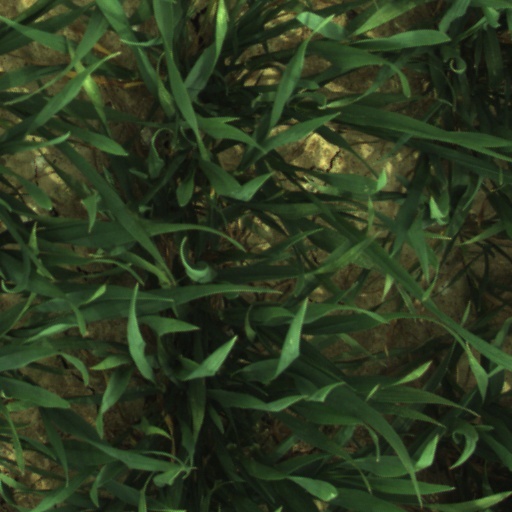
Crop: wheat